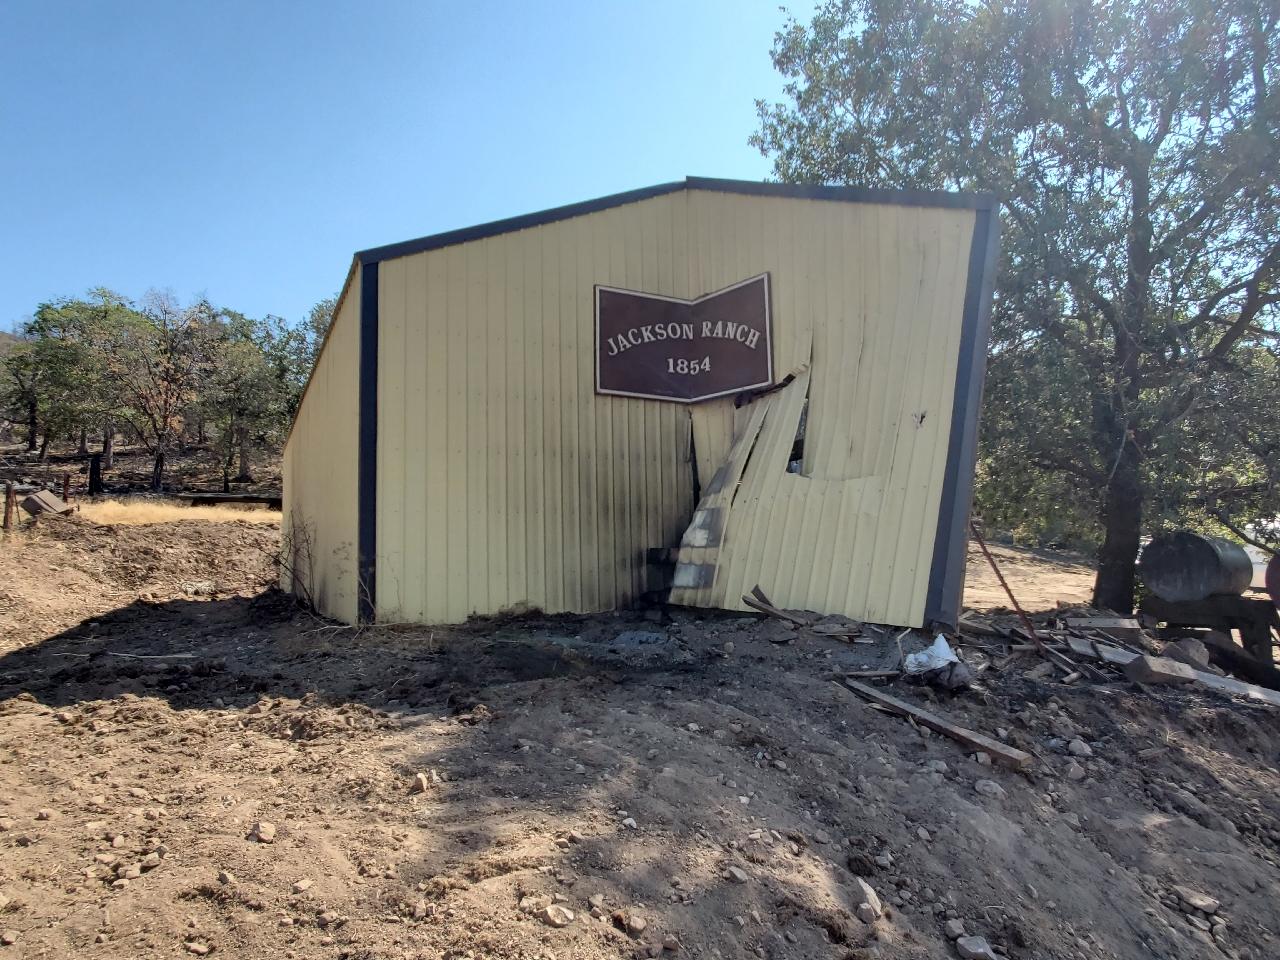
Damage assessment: minor